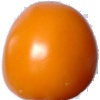
Label: Tomato Yellow 1